Bramshill House

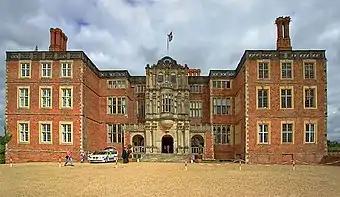
The front (southern) façade of Bramshill House

The 15-bedroom Bramshill House is one of the largest and most important Jacobean mansions in England, described as one of the "glories of English architecture" by the historians Anthony Blunt and James Lees-Milne.